Hart of Dixie season 4

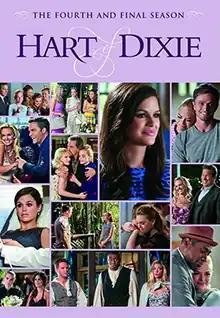
DVD cover

The fourth and final season of "Hart of Dixie" an American comedy-drama television series, originally aired in the United States on The CW from December 15, 2014 through March 27, 2015, with a total of 10 episodes. "Hart of Dixie" was cancelled after four seasons on May 7, 2015.